Carlism in literature

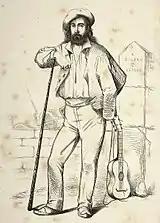

A separate genre which might not fully fit into the literature rubric is a flood of rhymes of mostly popular and rural origin, which remained alive at times for generations when passed on in oral tradition; they entered literature only when put into writing by later scholars, be it ethnographers or historians. Two such Carlist-related anthologies are available for rhymes in Castellano and in Euskara; both demonstrate overwhelming support for the Carlist cause among the rural folk, though principally among the Basques. Among mostly anonymous though at times identified authors (or co-authors), the one which definitely stands out is , the best known Carlist bertsolari, author (or co-author) of perhaps the most famous Basque verses, "Gernikako arbola", by some considered the iconic genuine poetic embodiment of Carlism. Others note Vicenta Moguel, herself a Carlist and author of Traditionalist poems in Basque. On the Catalan side, one has to note "Lo cant de las veritats" (1857) by an anonymous and so far unidentified author; it represents probably the first case of Carlist theme acknowledged in popular Catalan literature and is a blend of romantic sentimentalism, philosophical didactics and adventure story, half prosaic and half in rhymes.